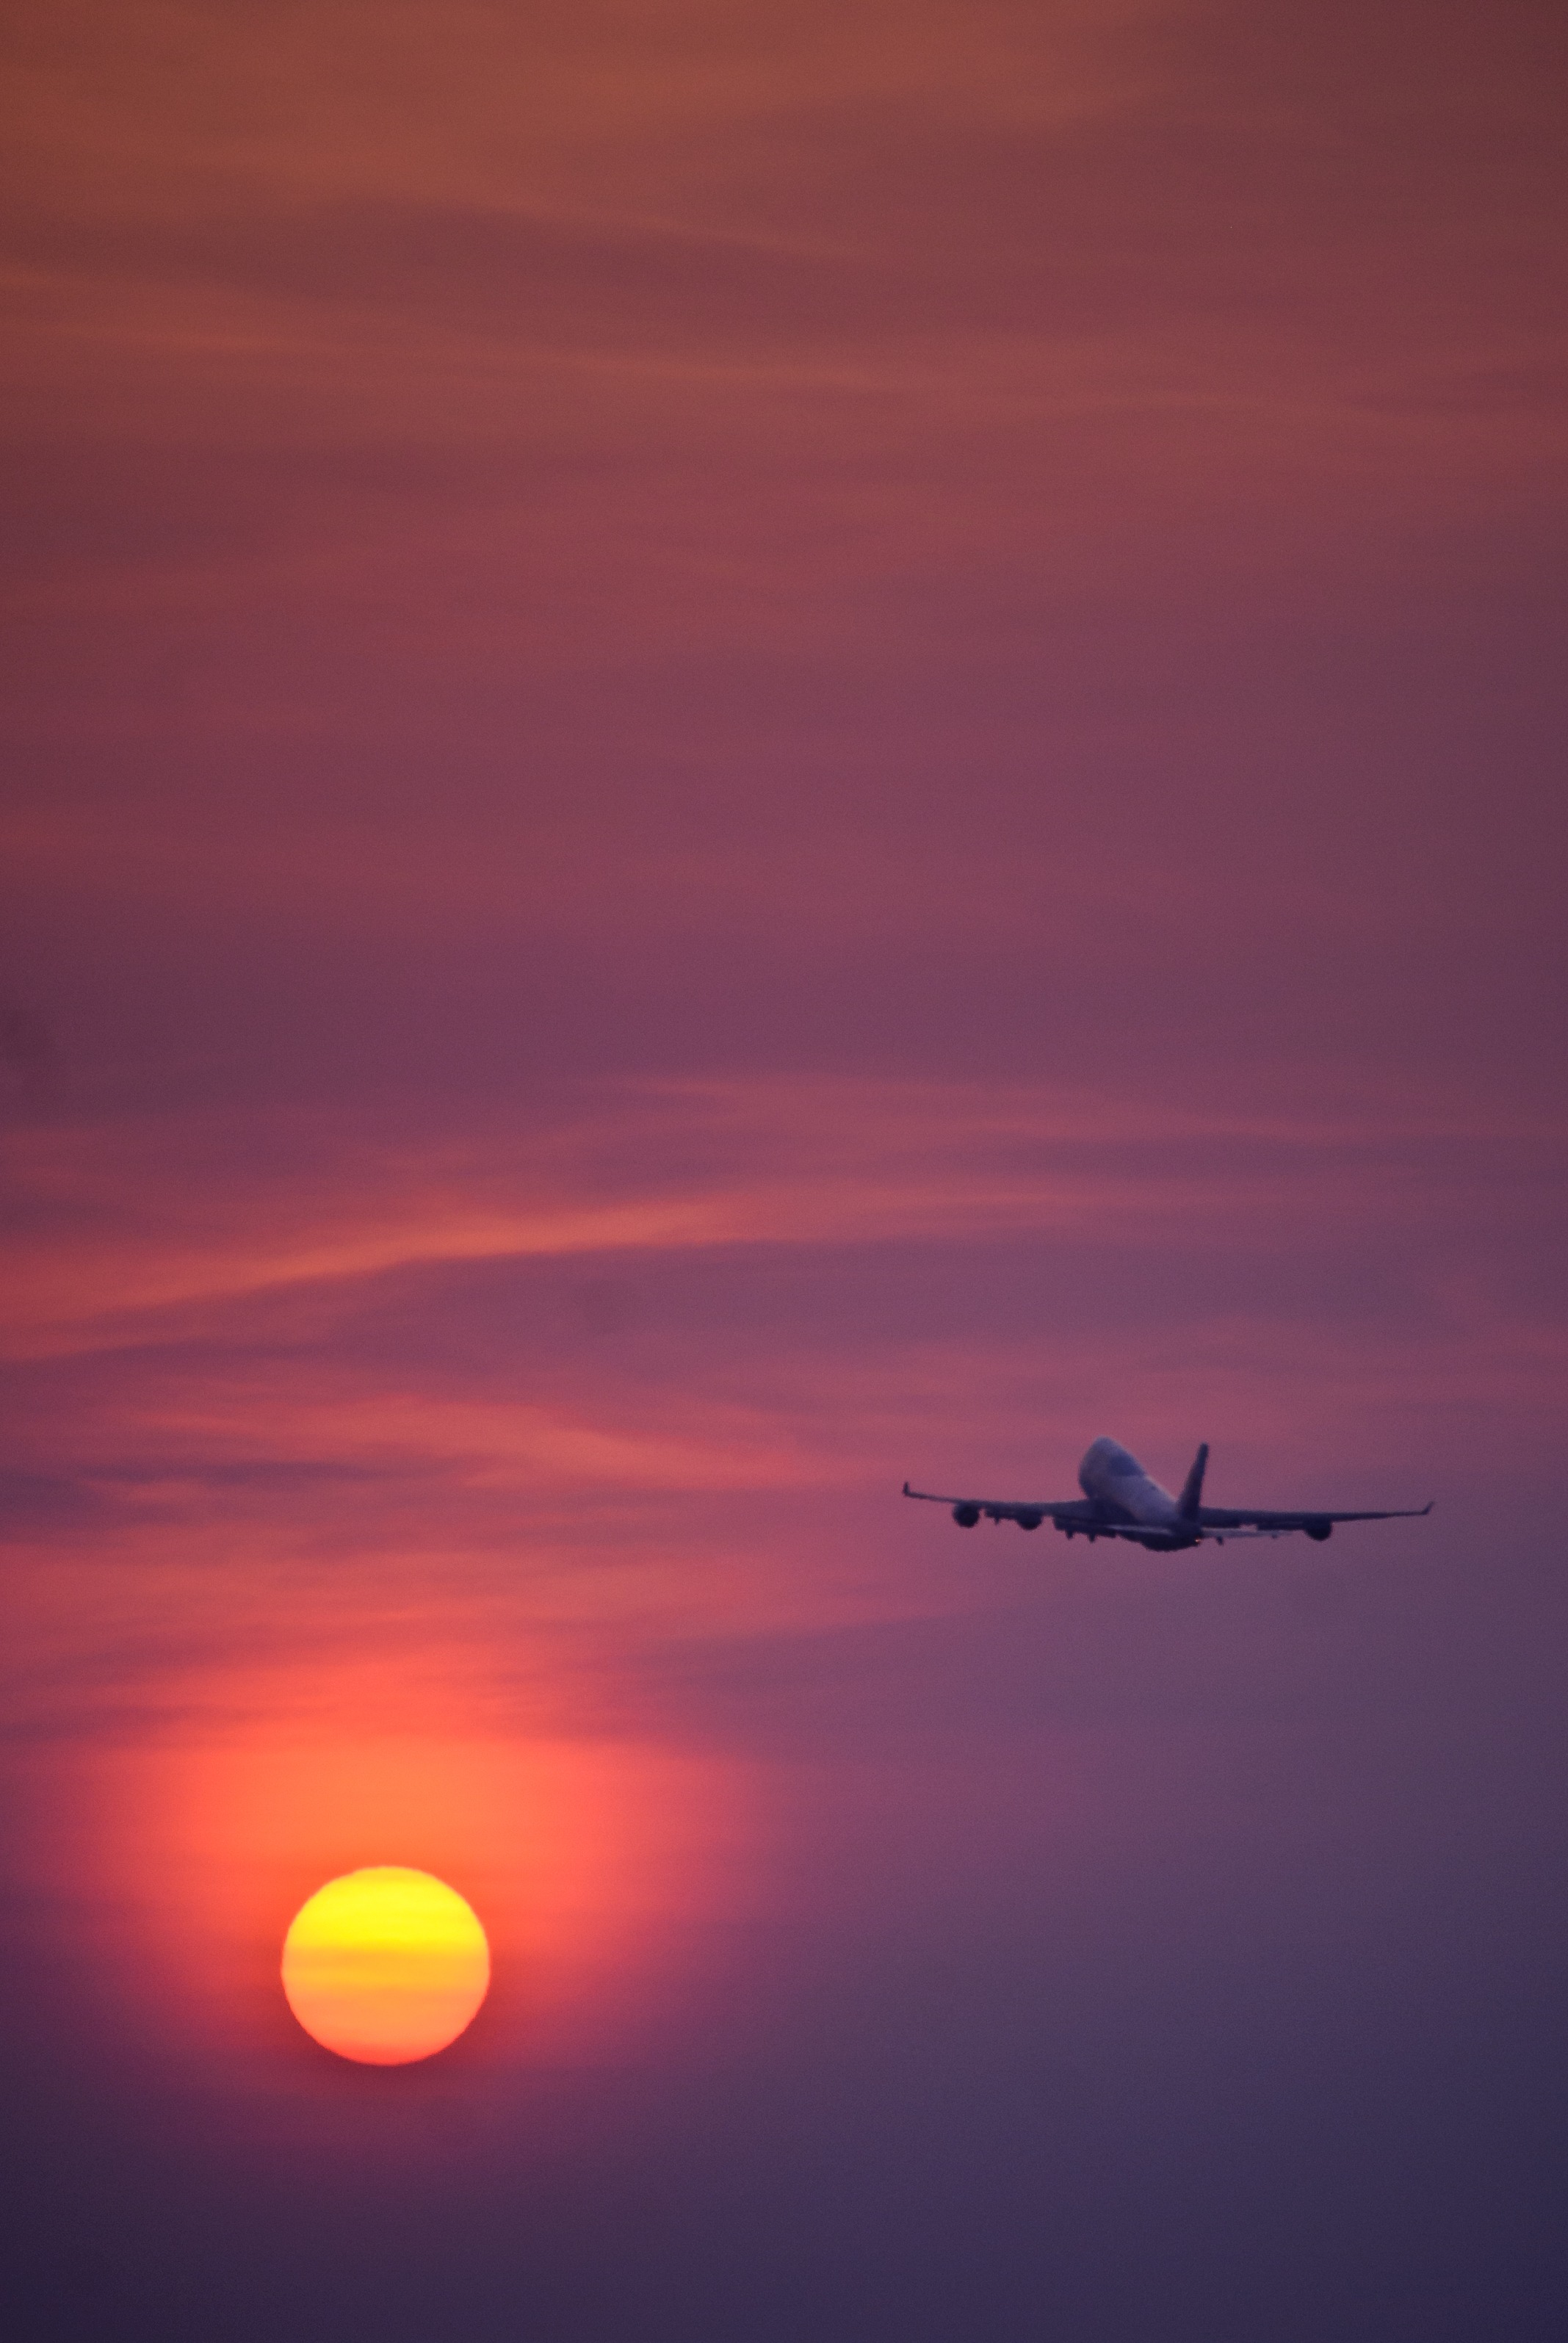
horizon, wing, cloud, sky, sun, sunrise, sunset, morning, dawn, atmosphere, flying, fly, airplane, plane, dusk, evening, twilight, landing, afterglow, take off, atmosphere of earth